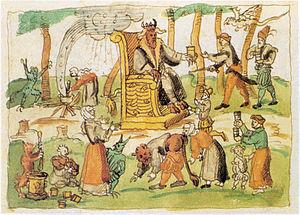
Le val d'Argent, aussi appelé vallée de Sainte-Marie-aux-Mines ou val de Lièpvre, est situé dans le département du Haut-Rhin. Il compte environ 10 710 habitants et sa ville principale est Sainte-Marie-aux-Mines. Il fait partie du secteur des Vosges moyennes et s'étend sur 103,5 km² couverts à 60 % par la forêt. Au nord, il est séparé du val de Villé par des massifs montagneux depuis le col de la Hingrie au nord-est jusqu'au château du Frankenbourg. Au sud, il est délimité par les massifs montagneux du Brézouard et au centre par le Taennchel, et vers le sud-ouest par le Haut-Koenigsbourg. Le val de Lièpvre débouche sur la plaine d'Alsace à Sélestat et à l'ouest vers le col de Sainte-Marie-aux-Mines à la ville de Saint-Dié. L'origine du peuplement de cette vallée serait essentiellement due aux deux monastères, dont celui de Lièpvre édifié au VIIIᵉ siècle, l'autre au Xᵉ siècle à Echéry, autour desquels des serfs venus des régions limitrophes, notamment du val de Galilée, s'étaient fixés.
En 1620/1621, les procès de sorcellerie atteignent un paroxysme au Ban de la Roche, emportant un minimum de 53 victimes sur une population qui pourrait être estimée au maximum à 1 200 personnes.